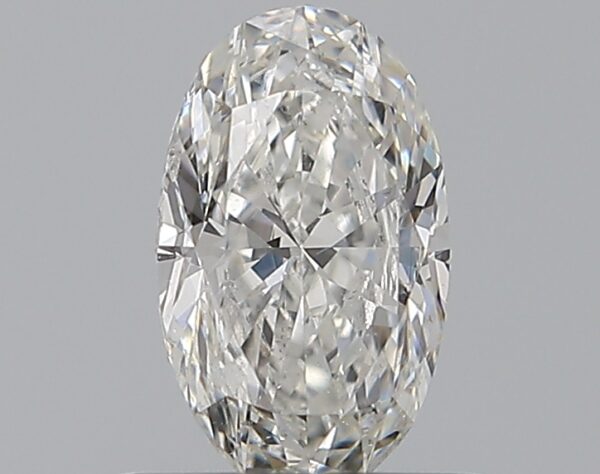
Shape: oval
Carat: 0.5
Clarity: SI2
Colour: G
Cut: VG
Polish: EX
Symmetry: VG
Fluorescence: N
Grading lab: GIA
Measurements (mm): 6.75 x 4.06 x 2.67